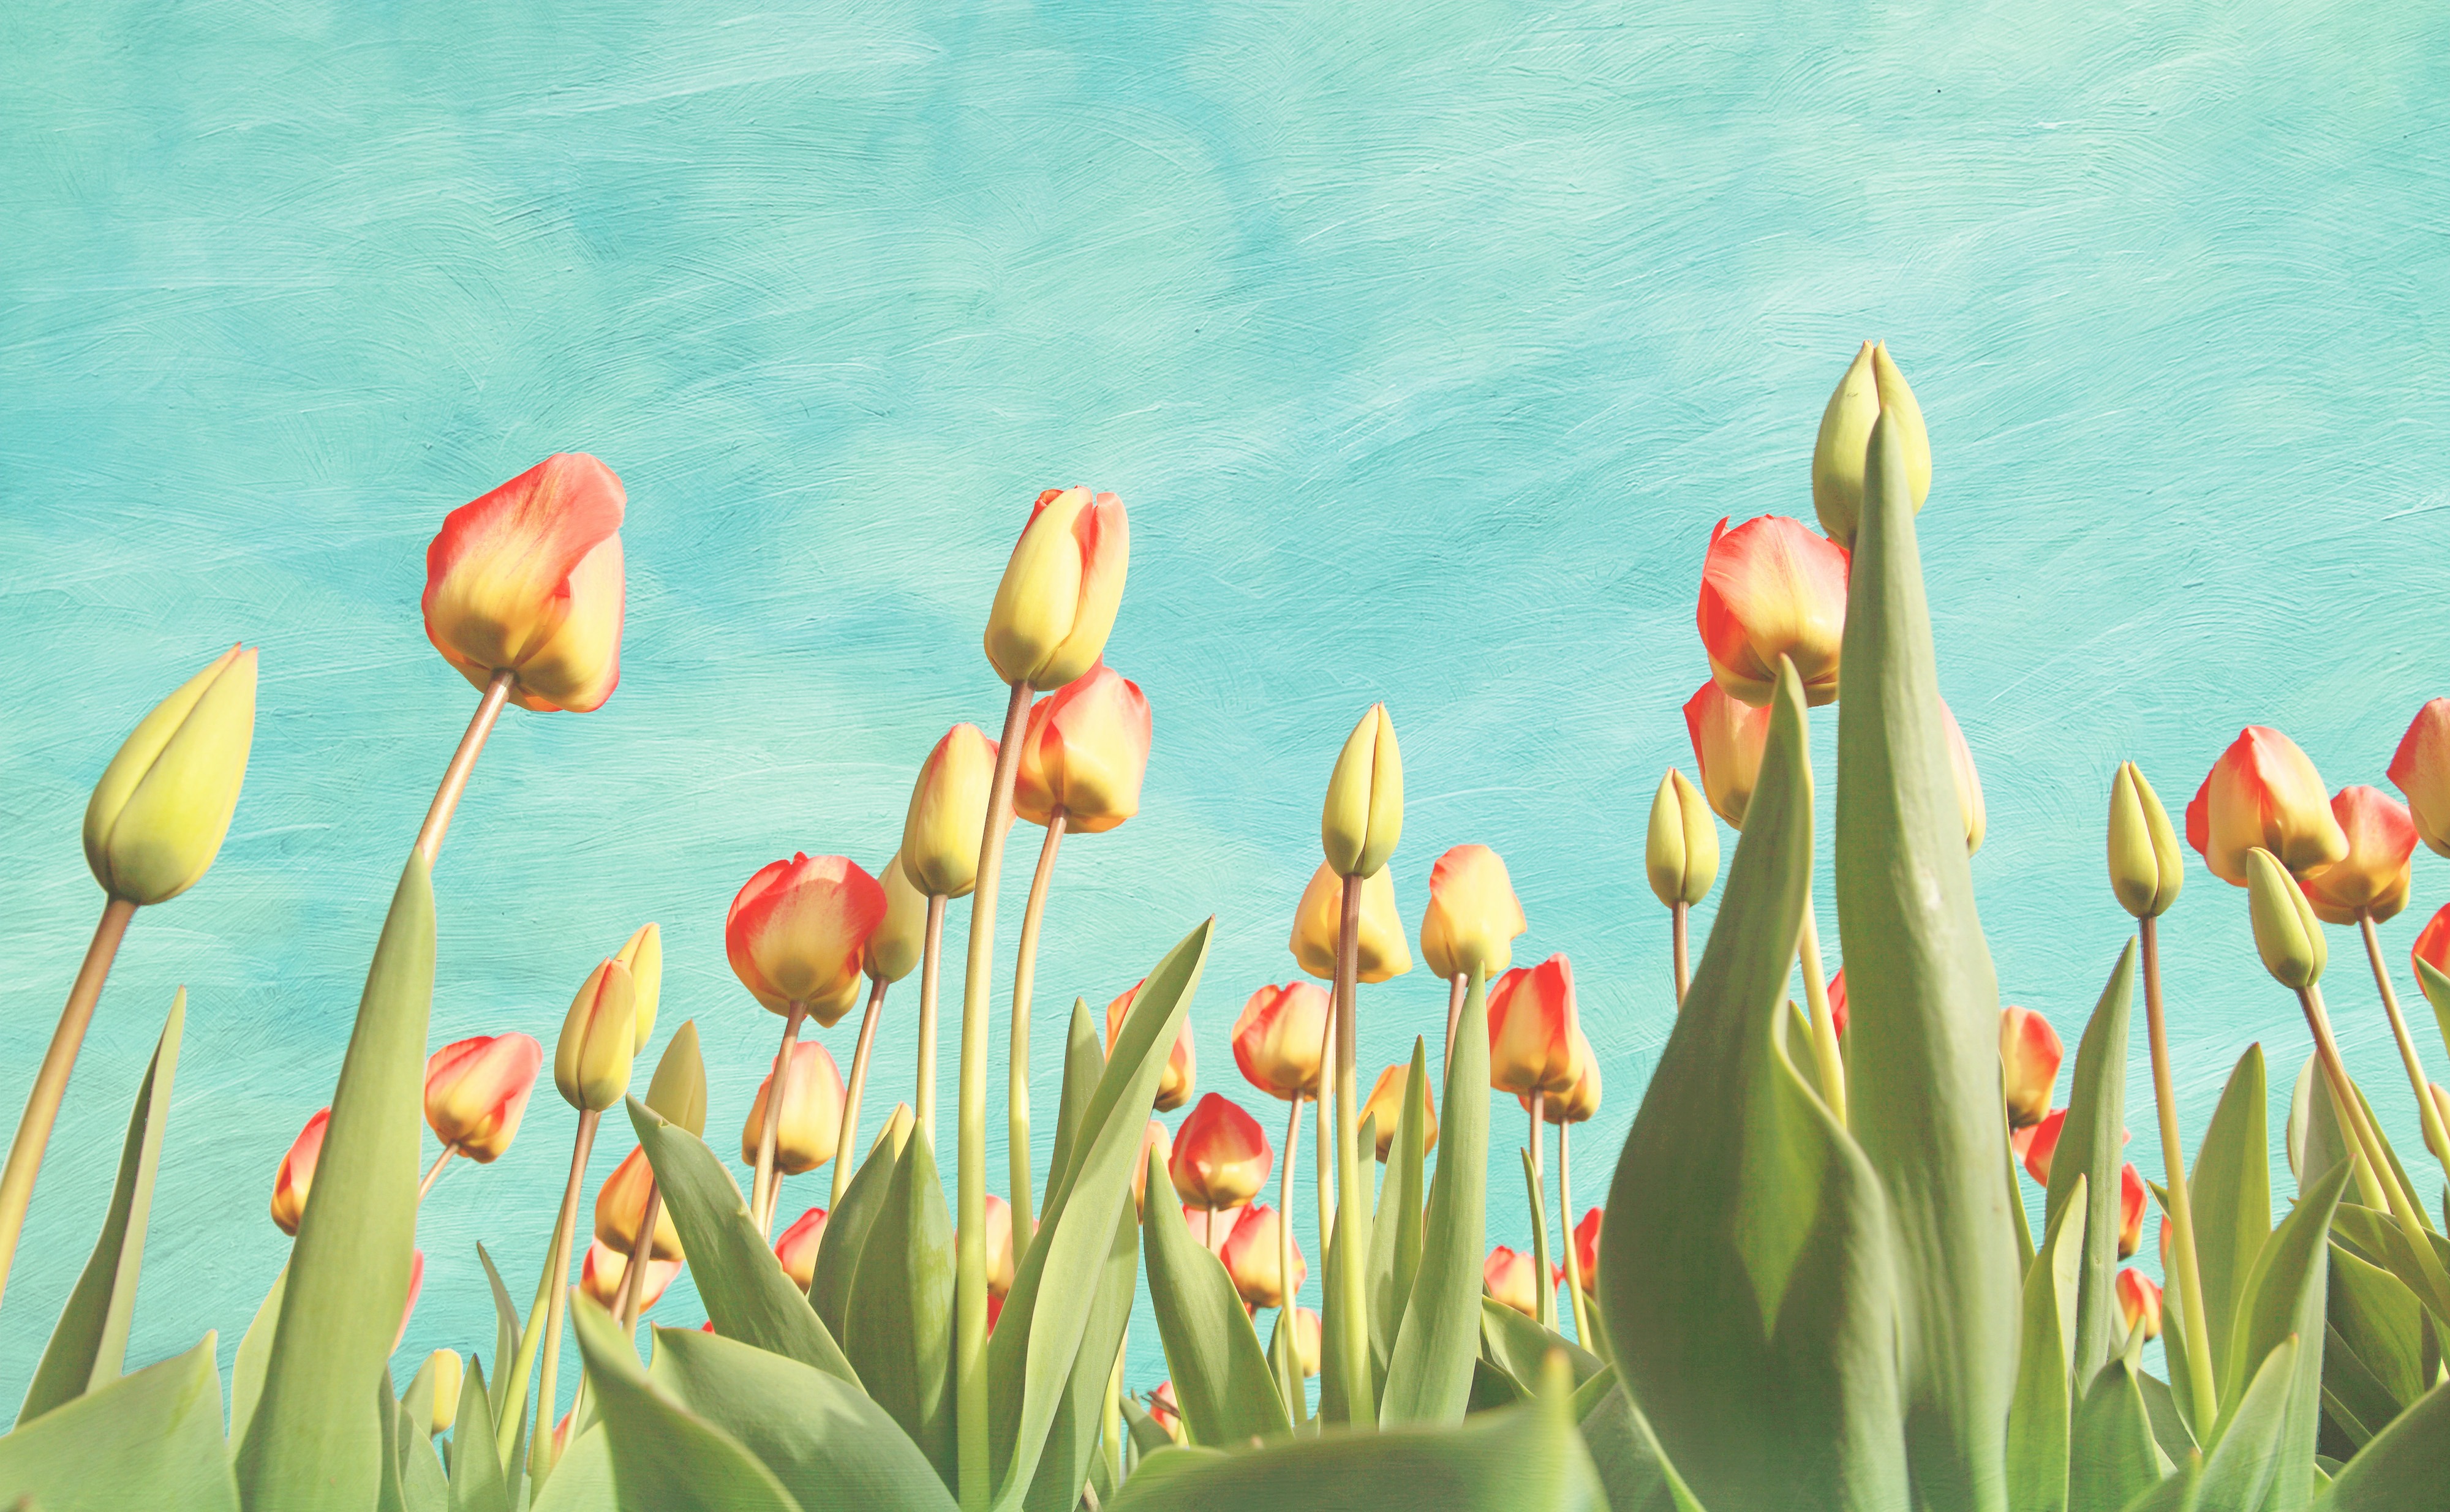
plant, field, vintage, flower, petal, tulip, spring, green, botany, flora, painting, flowers, flower field, fine art, dutch, painted, tulips, flowering plant, plant stem, land plant